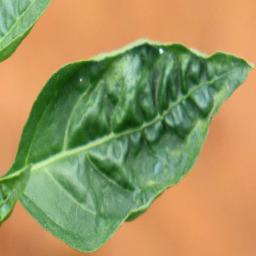
Label: mites_and_trips